Lotus Coffman

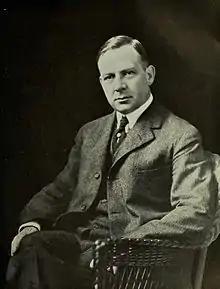
Portrait of Lotus Coffman

Lotus Delta Coffman (January 7, 1875 – September 23, 1938) was the fifth president of the University of Minnesota, serving from 1920 until his death in office on September 22, 1938. Coffman Memorial Union, the main student center, is named in his memory.